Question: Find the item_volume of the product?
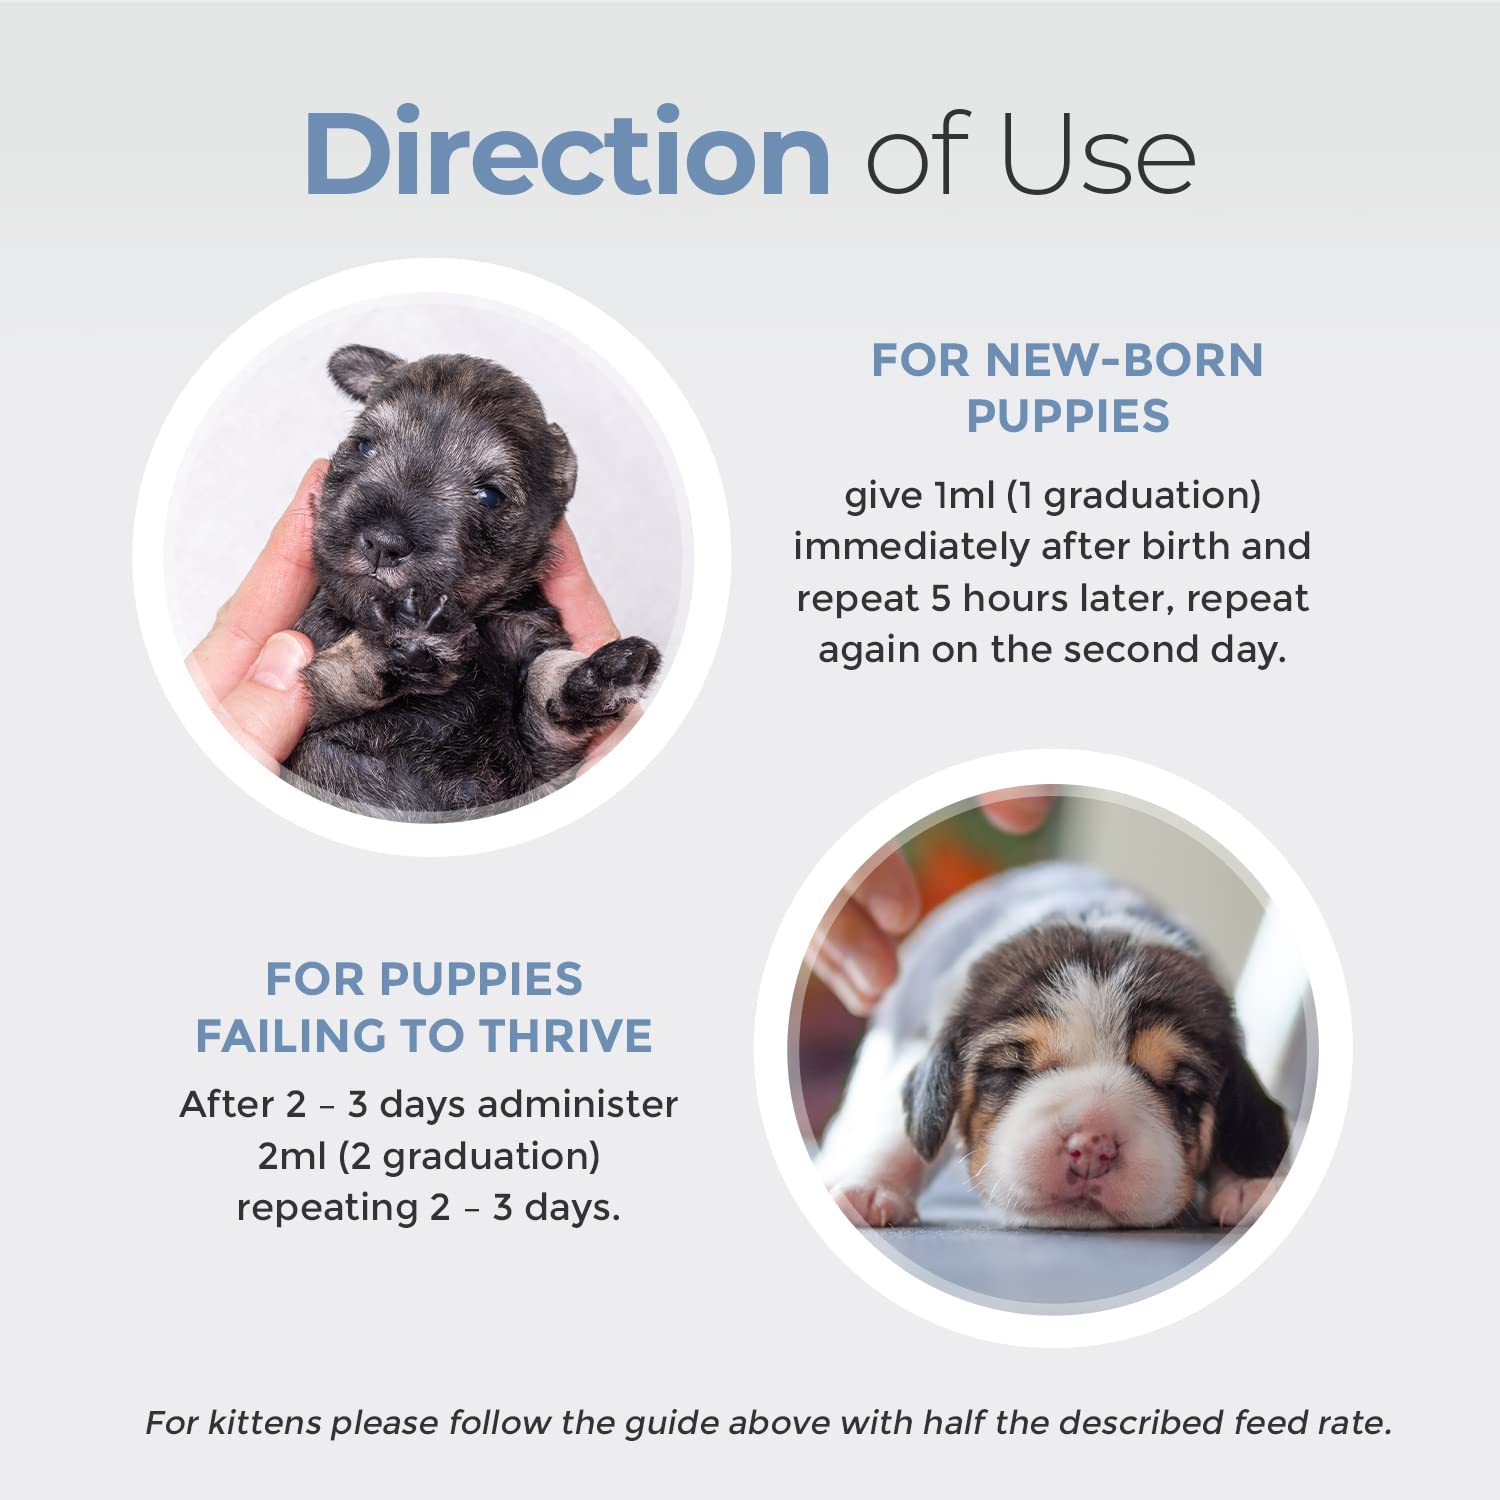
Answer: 1.0 millilitre